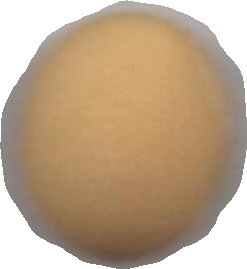
Variety: Grobogan